2008 UEFA Champions League final

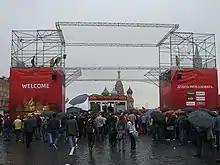
Two large red obelisks supporting a metal gantry. People with umbrellas are passing underneath the gantry.

The Luzhniki Stadium in Moscow was selected as the venue for the match at a meeting of the UEFA Executive Committee in Ljubljana, Slovenia, on 4 October 2006. The committee – who decided the venue for the 2009 final and the 2008 and 2009 UEFA Cup finals at the same meeting – based their decision on a number of factors, including stadium capacity, safety and security facilities, and accessibility. The other venues in contention were the Estadio Olímpico in Seville, the Olympiastadion in Berlin, Wembley Stadium in London, and the Stadio Olimpico in Rome, which was chosen to host the 2009 final.